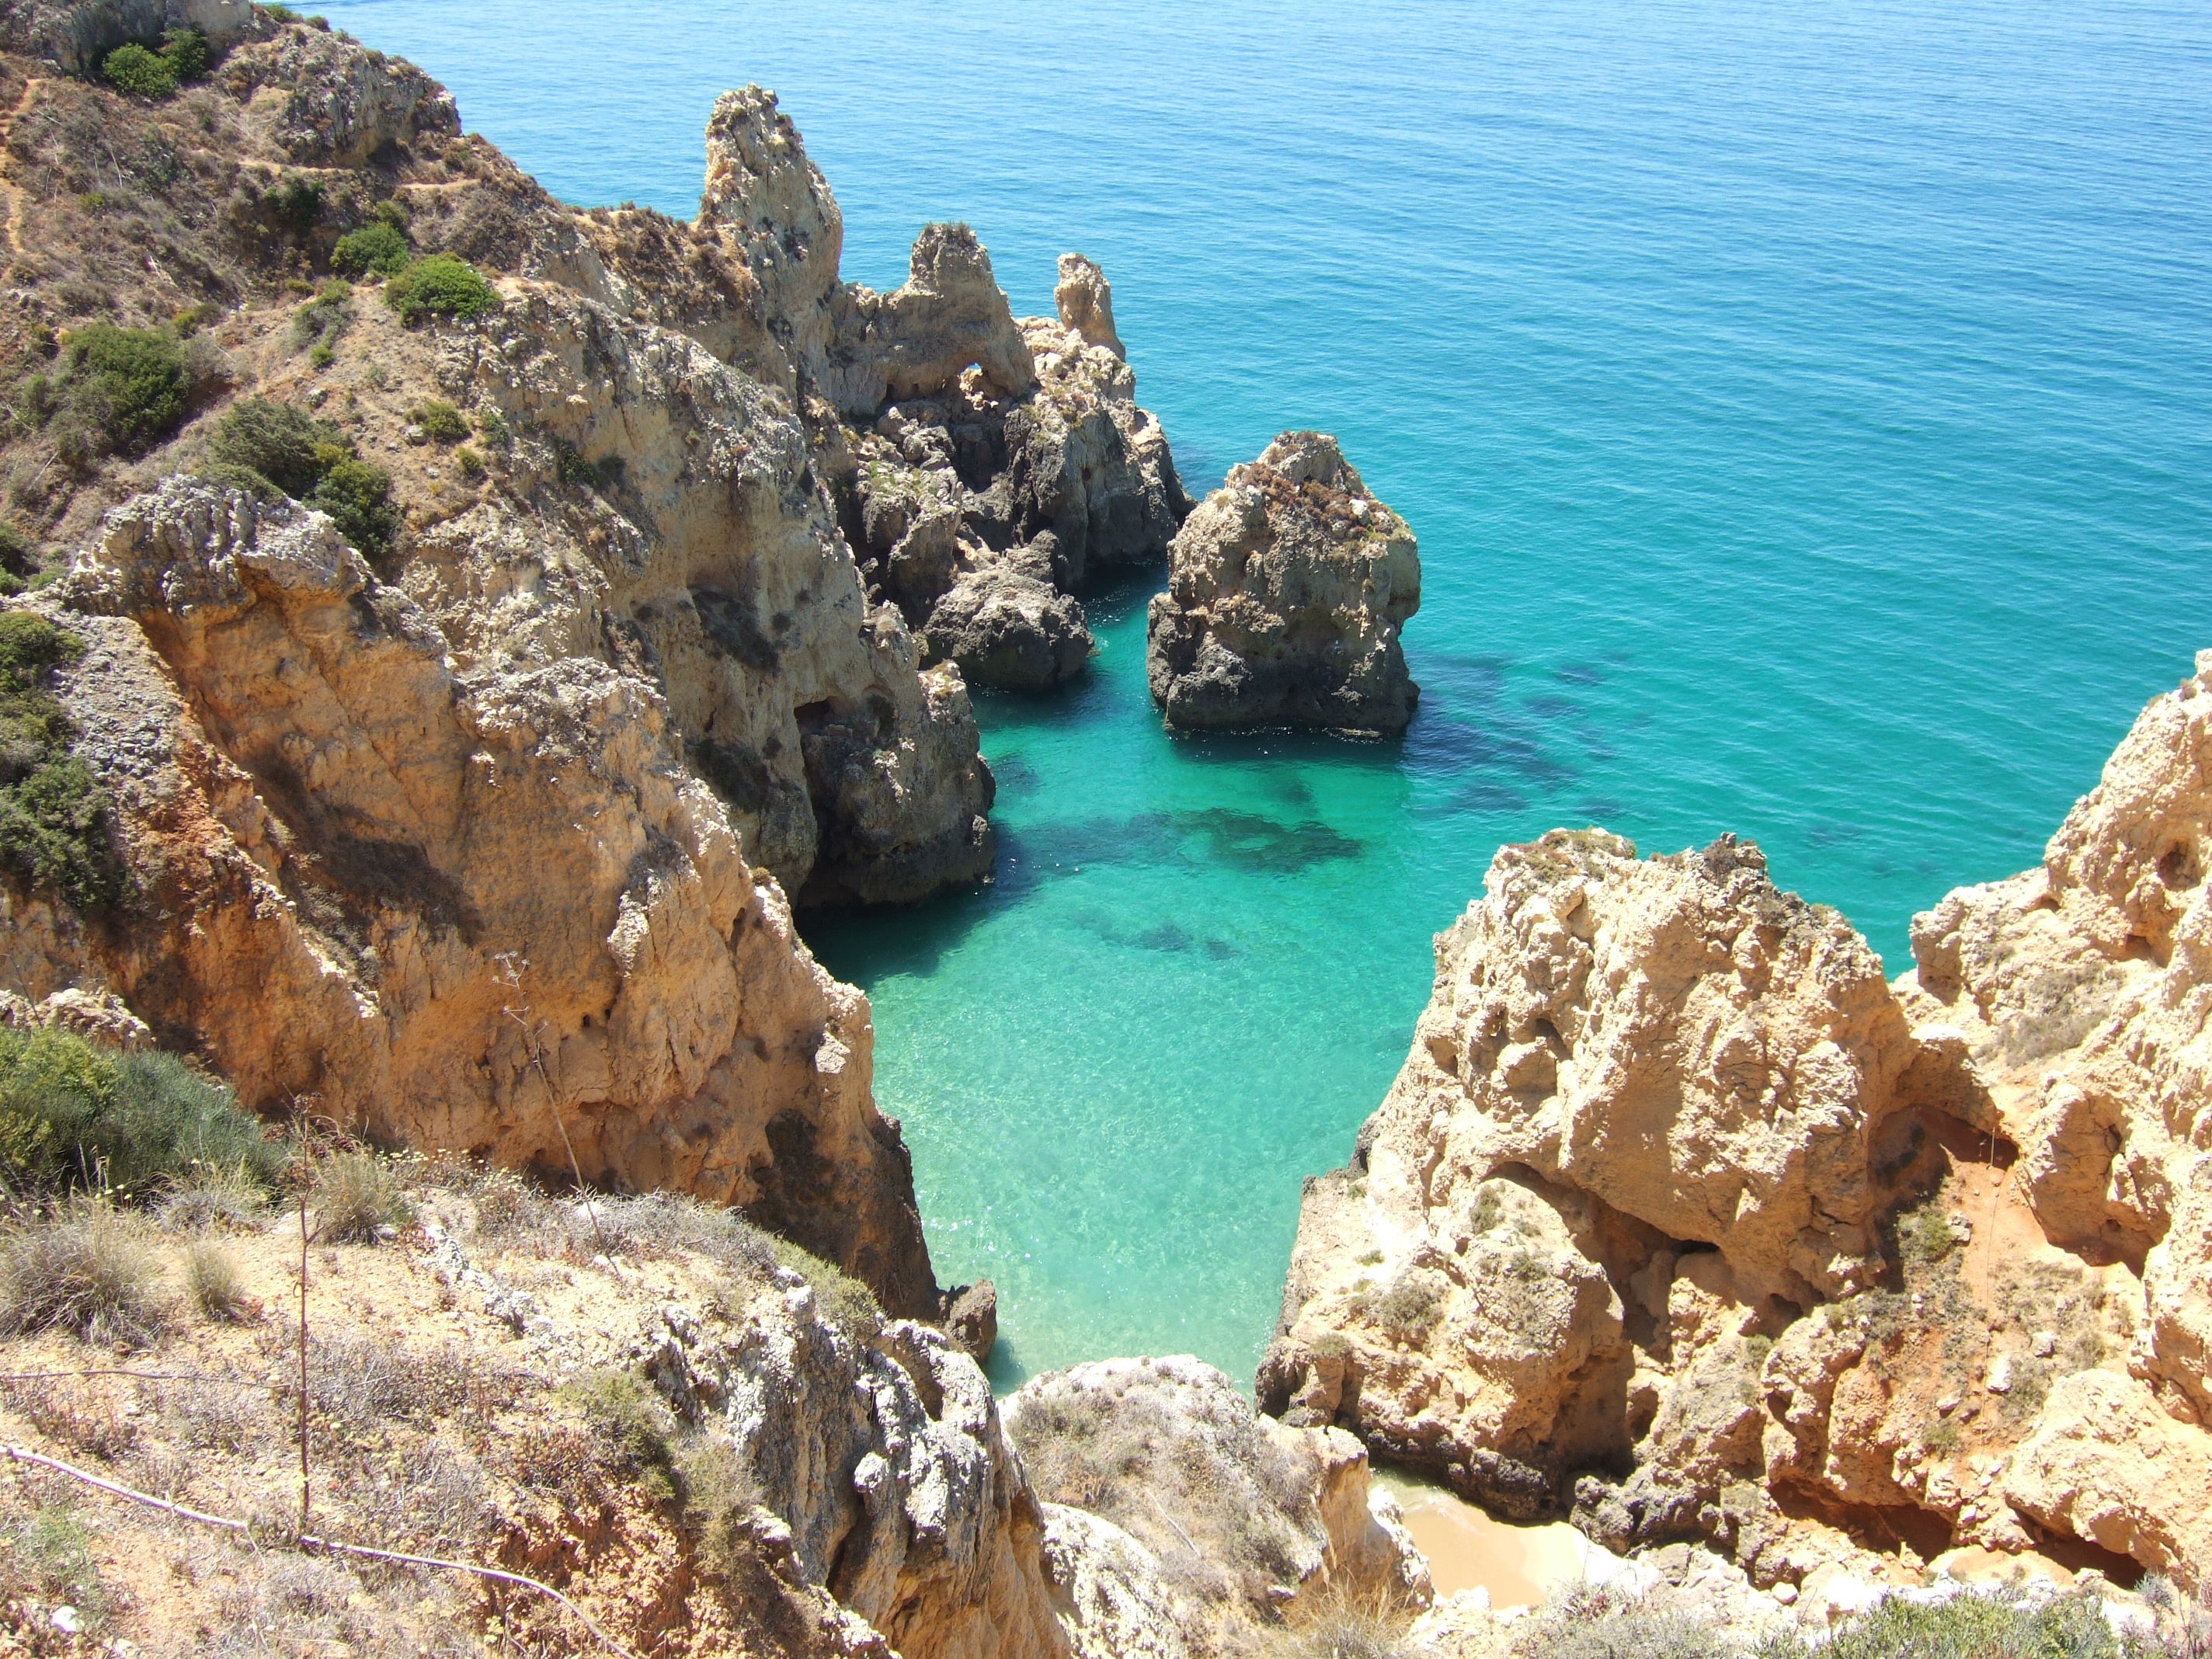
beach, sea, coast, rock, formation, cliff, cove, bay, stack, terrain, material, geology, algarve, cape, wadi, landform, natural arch, geographical feature